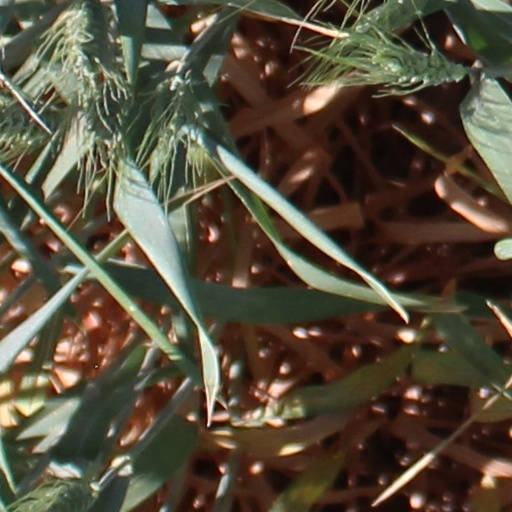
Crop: wheat